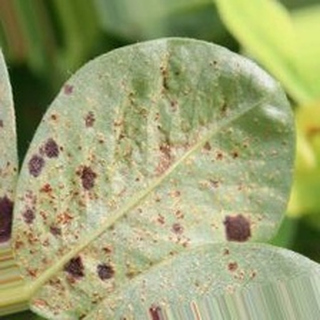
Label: groundnut_rust